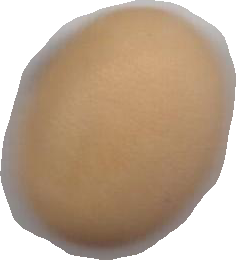
Variety: Anjasmoro